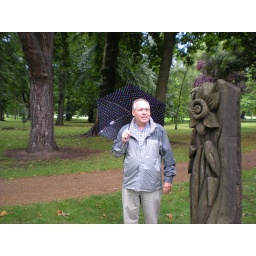
Steve at daffocil carving in tree truck in Cardiff park